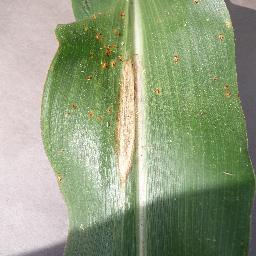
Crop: corn
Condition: (maize)_northern_blight